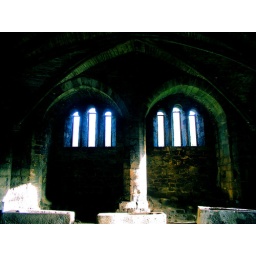
old stone coffins lined up at Kirkstall Abbey in Leeds - cross processed effect